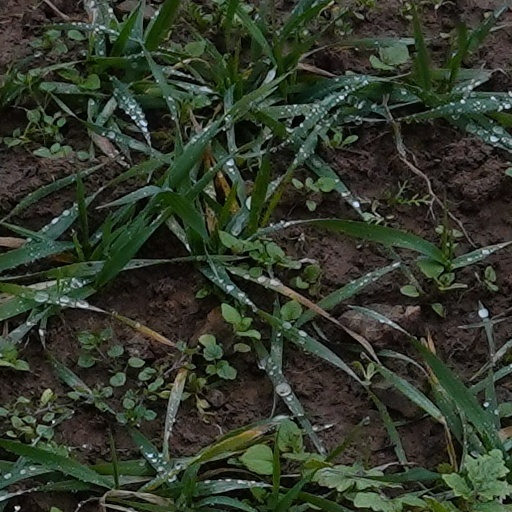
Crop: wheat